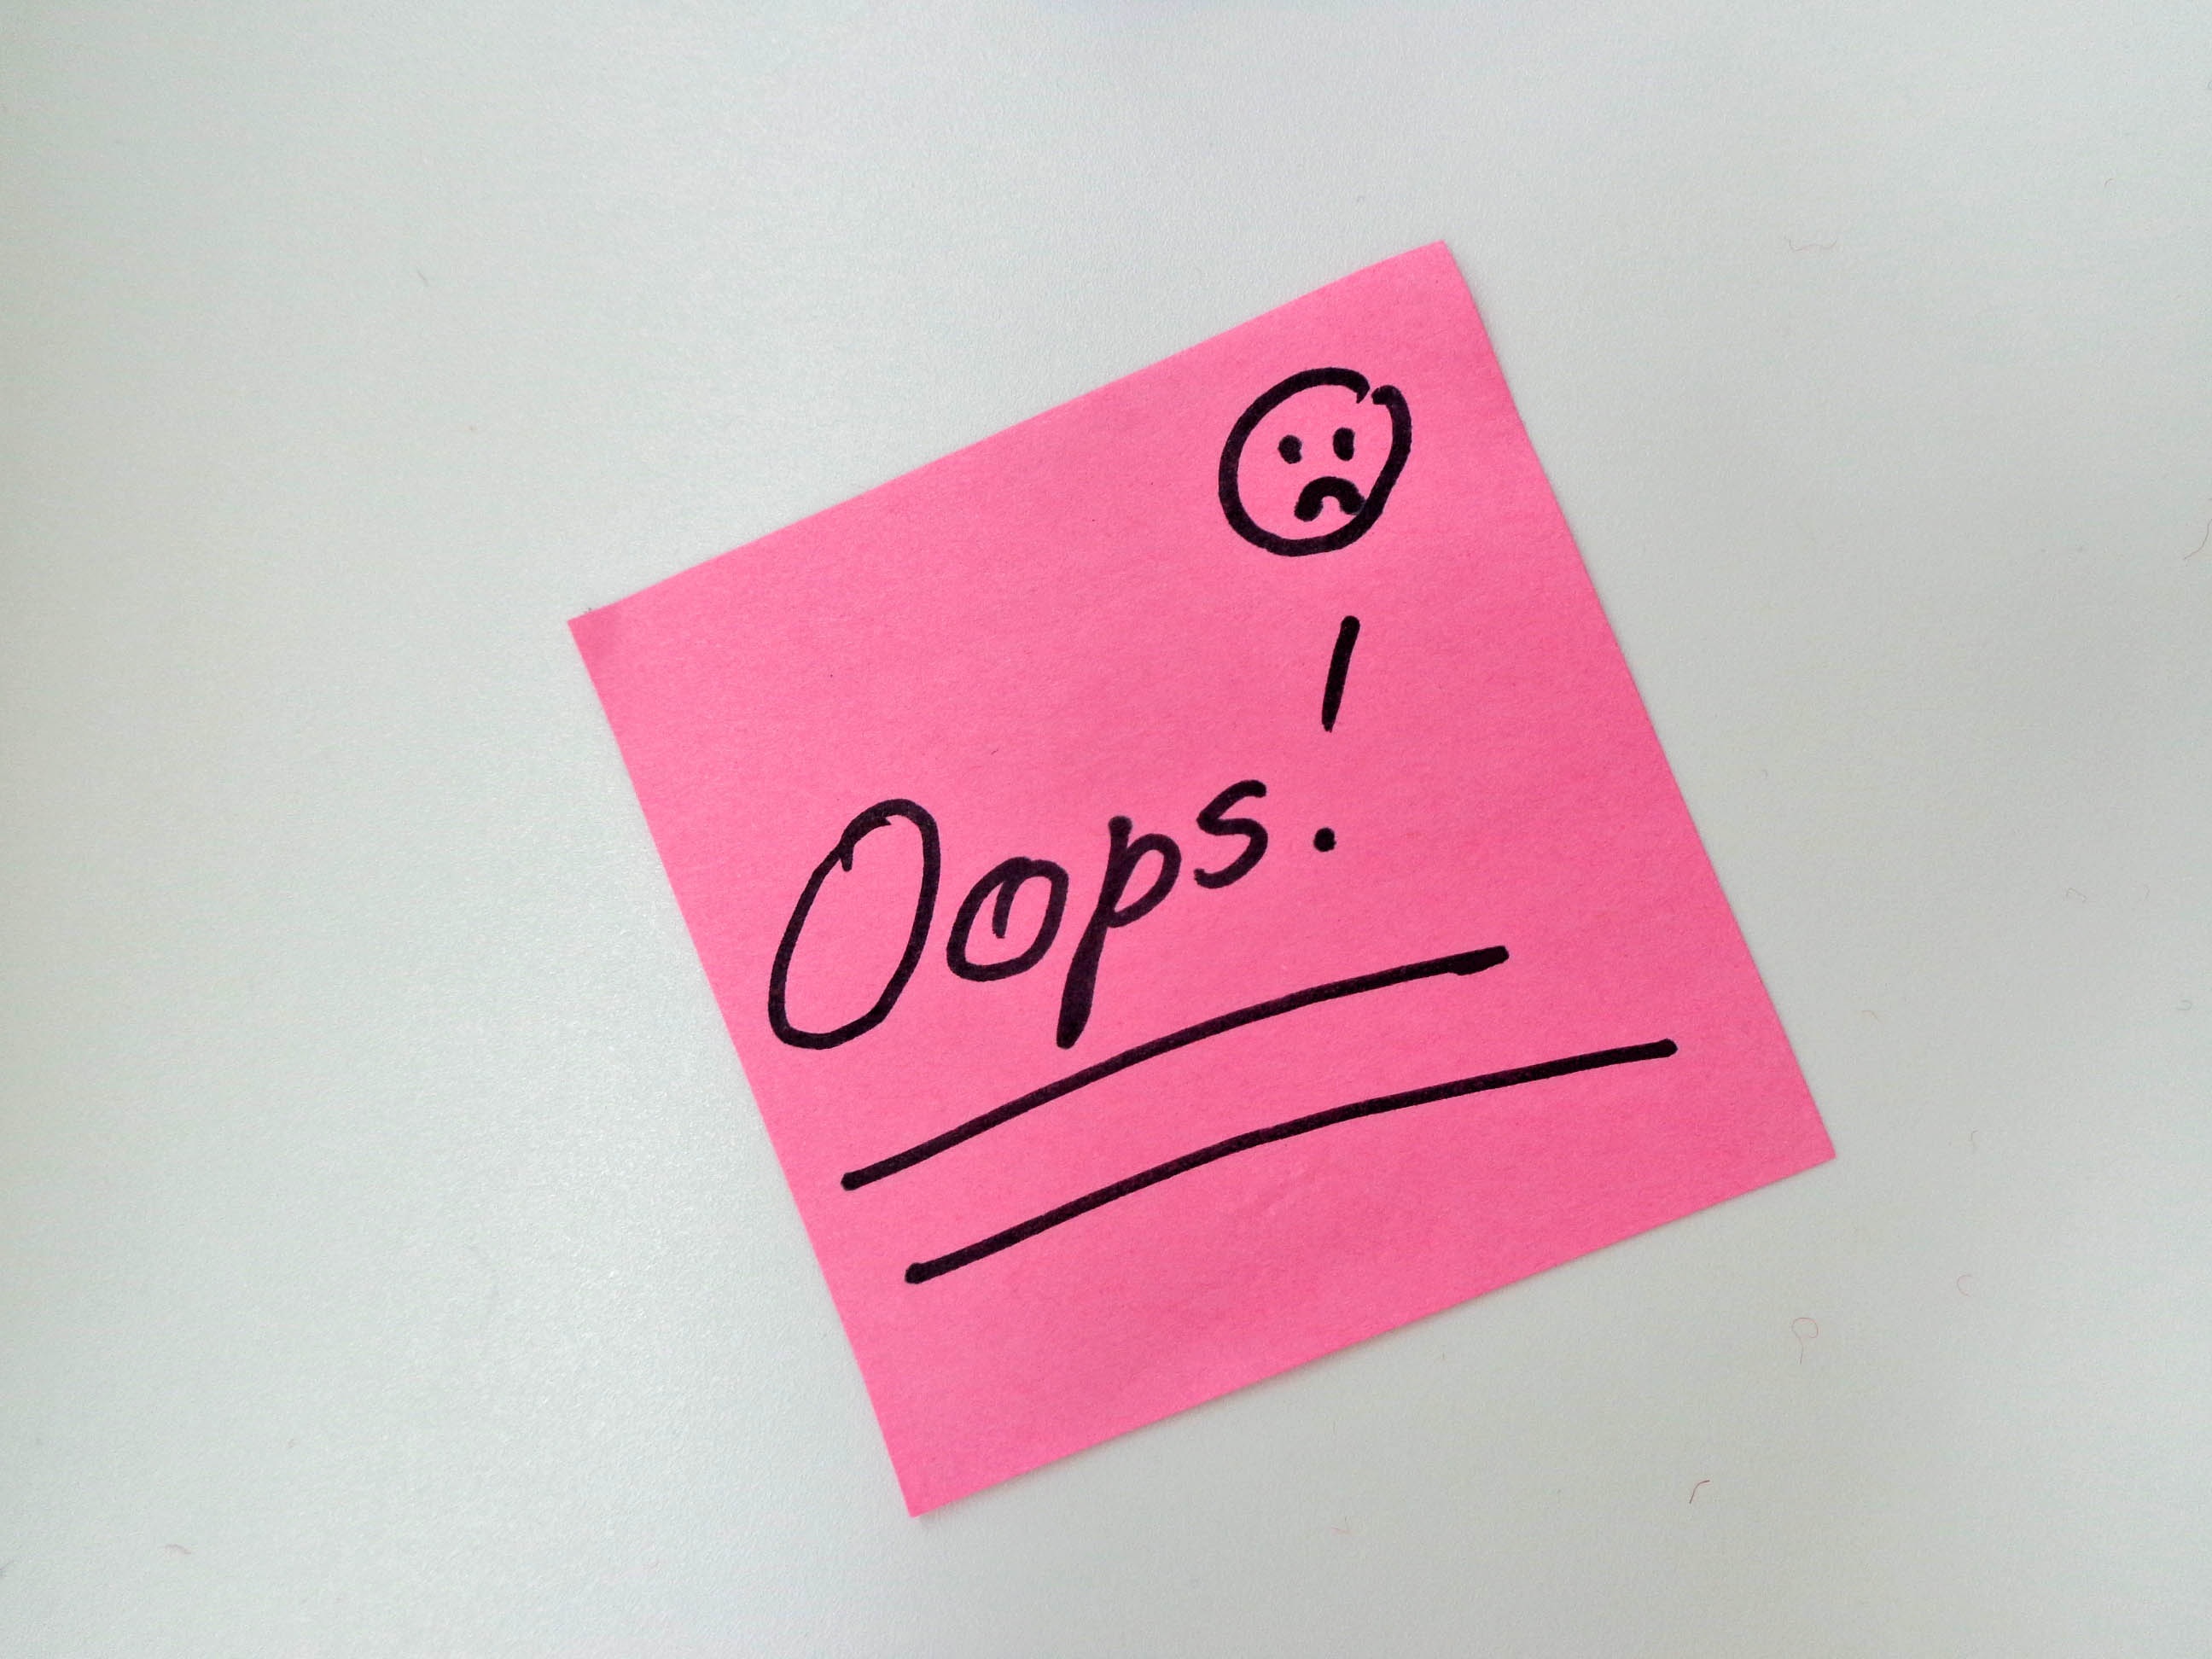
pink, label, brand, font, art, calligraphy, surprise, smiley, sticky note, oops